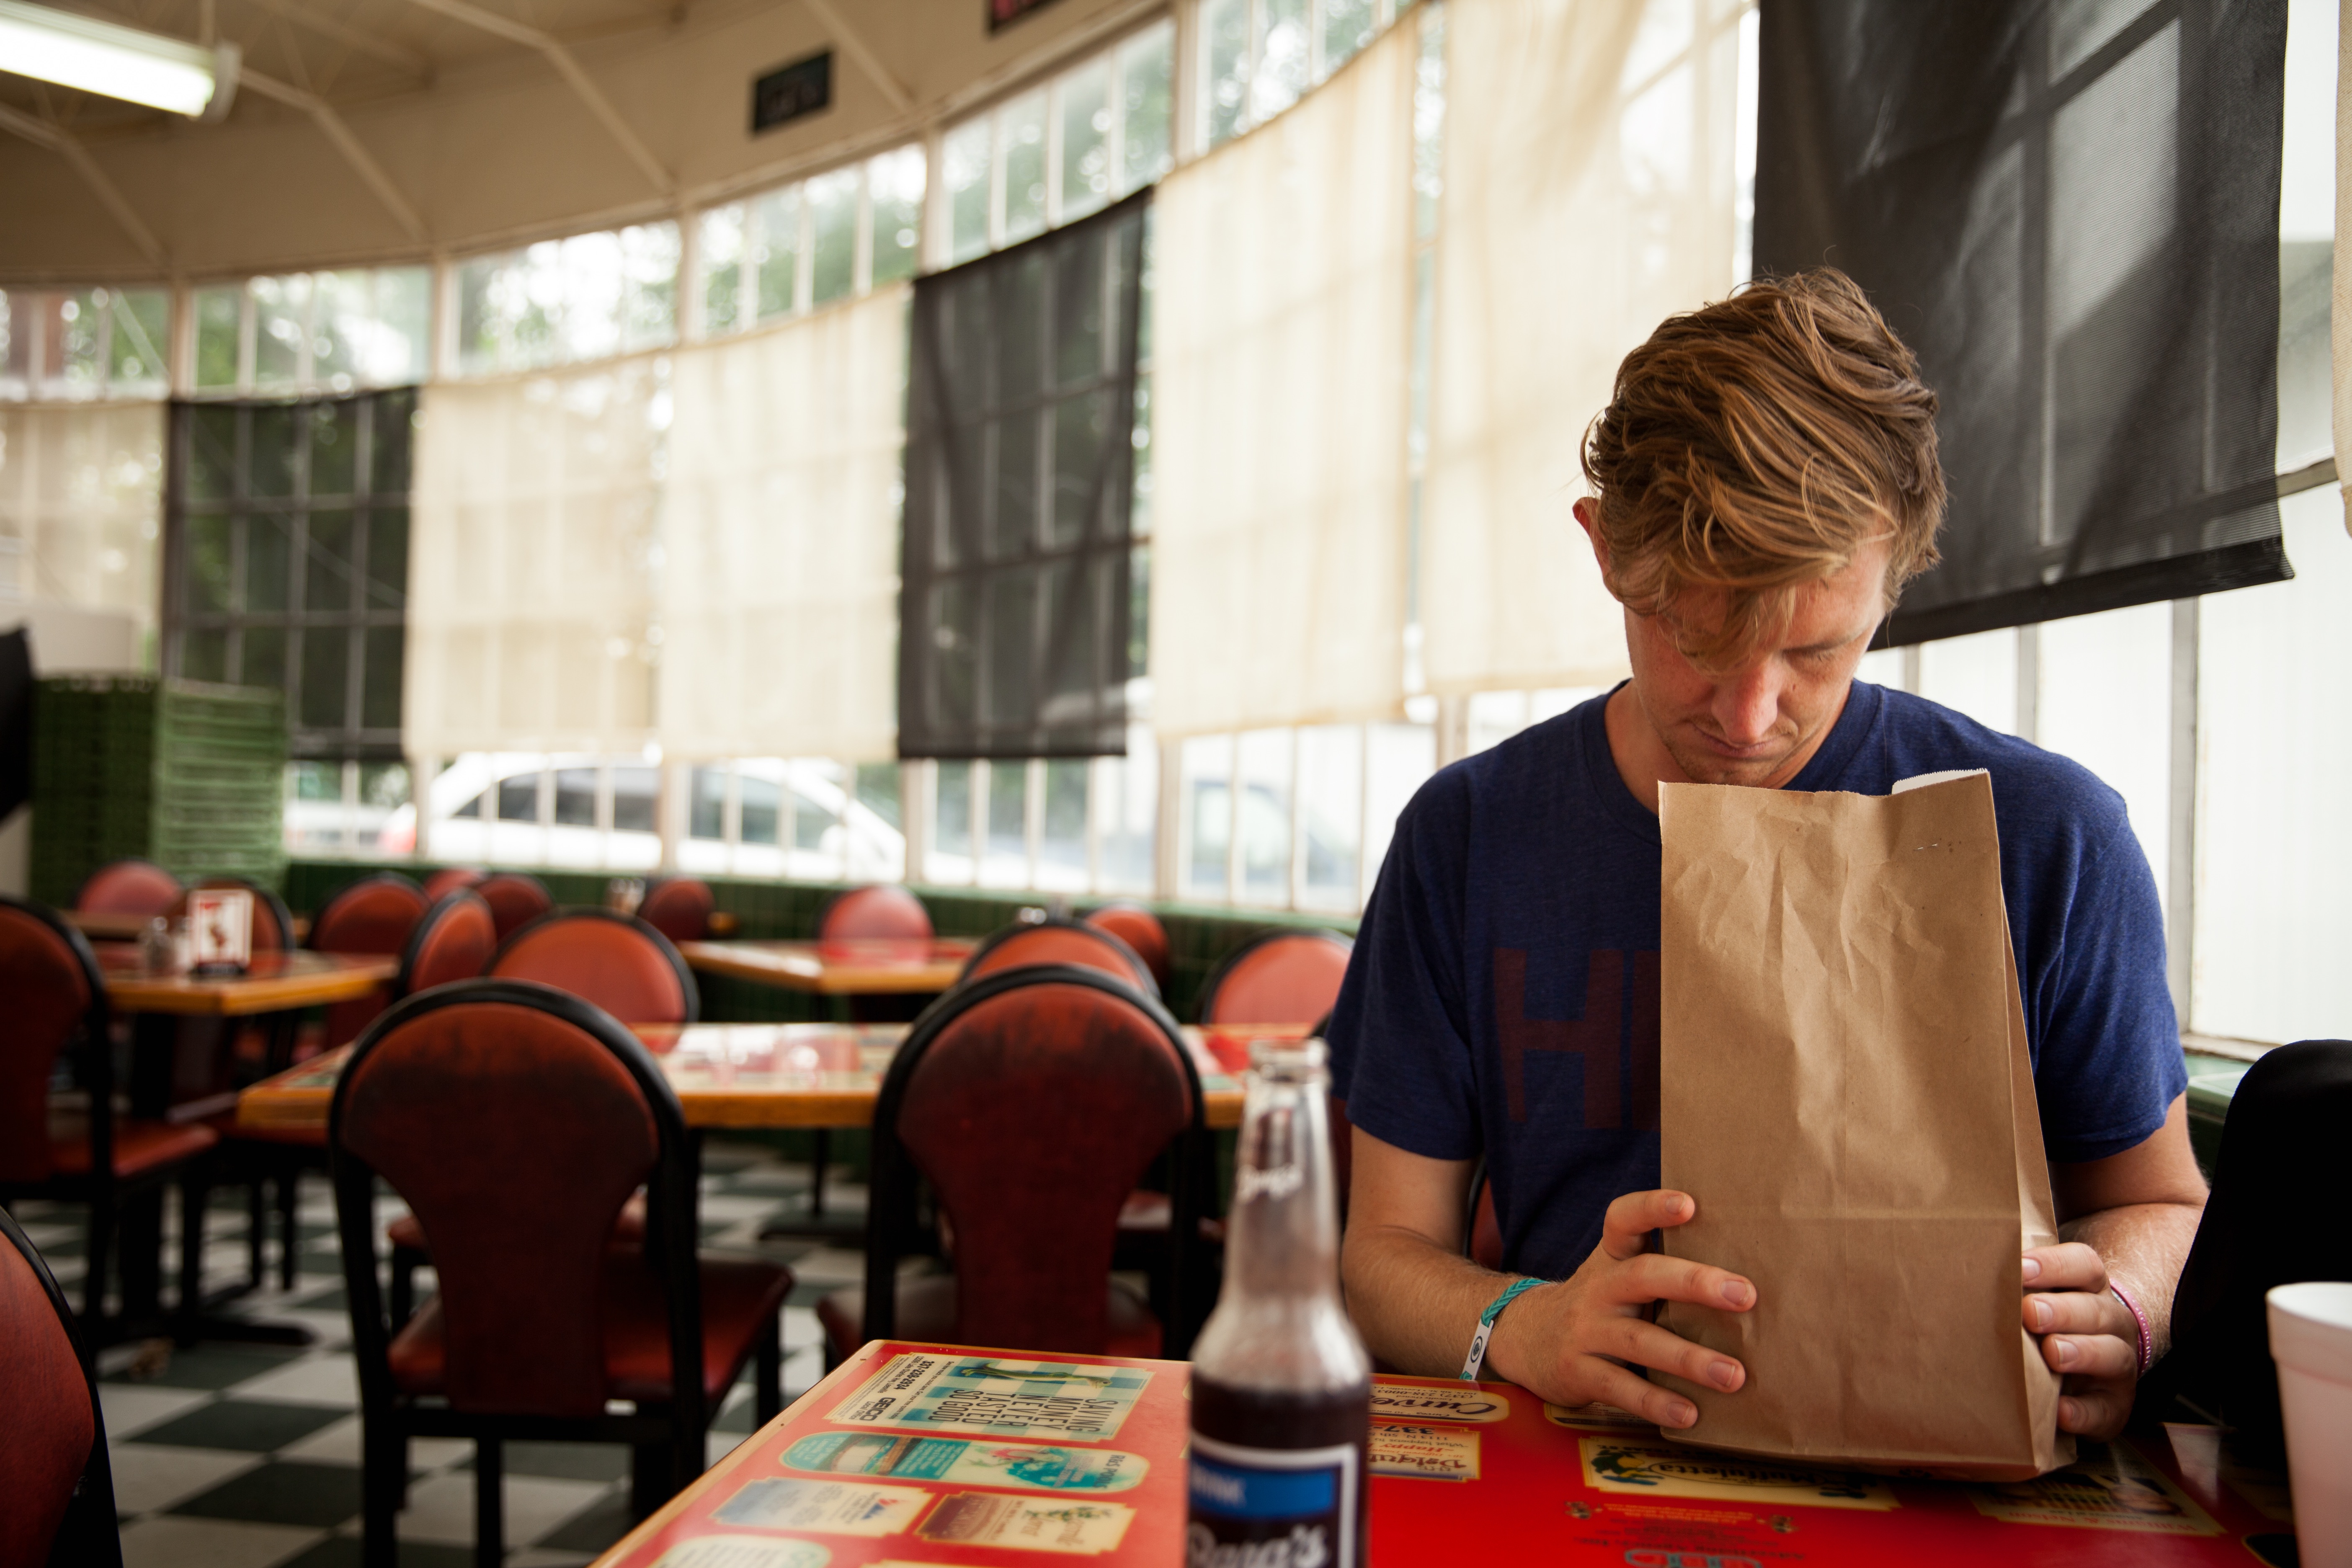
restaurant, communication, institution